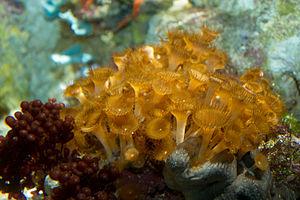
Les Zoantharia forment un ordre de cnidaires de la sous-classe des Hexacorallia, appelés « zoanthides ». Ce clade se substitue en partie au clade obsolète des Zoanthidea.
La palytoxine est un puissant vasoconstricteur considéré comme l'une des substances toxiques non-peptidiques les plus puissantes connues ; seule la maïtotoxine présente une toxicité supérieure chez la souris.